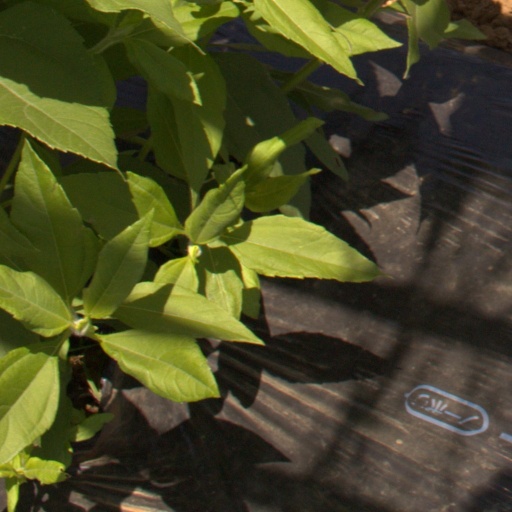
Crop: Jerusalem artichoke